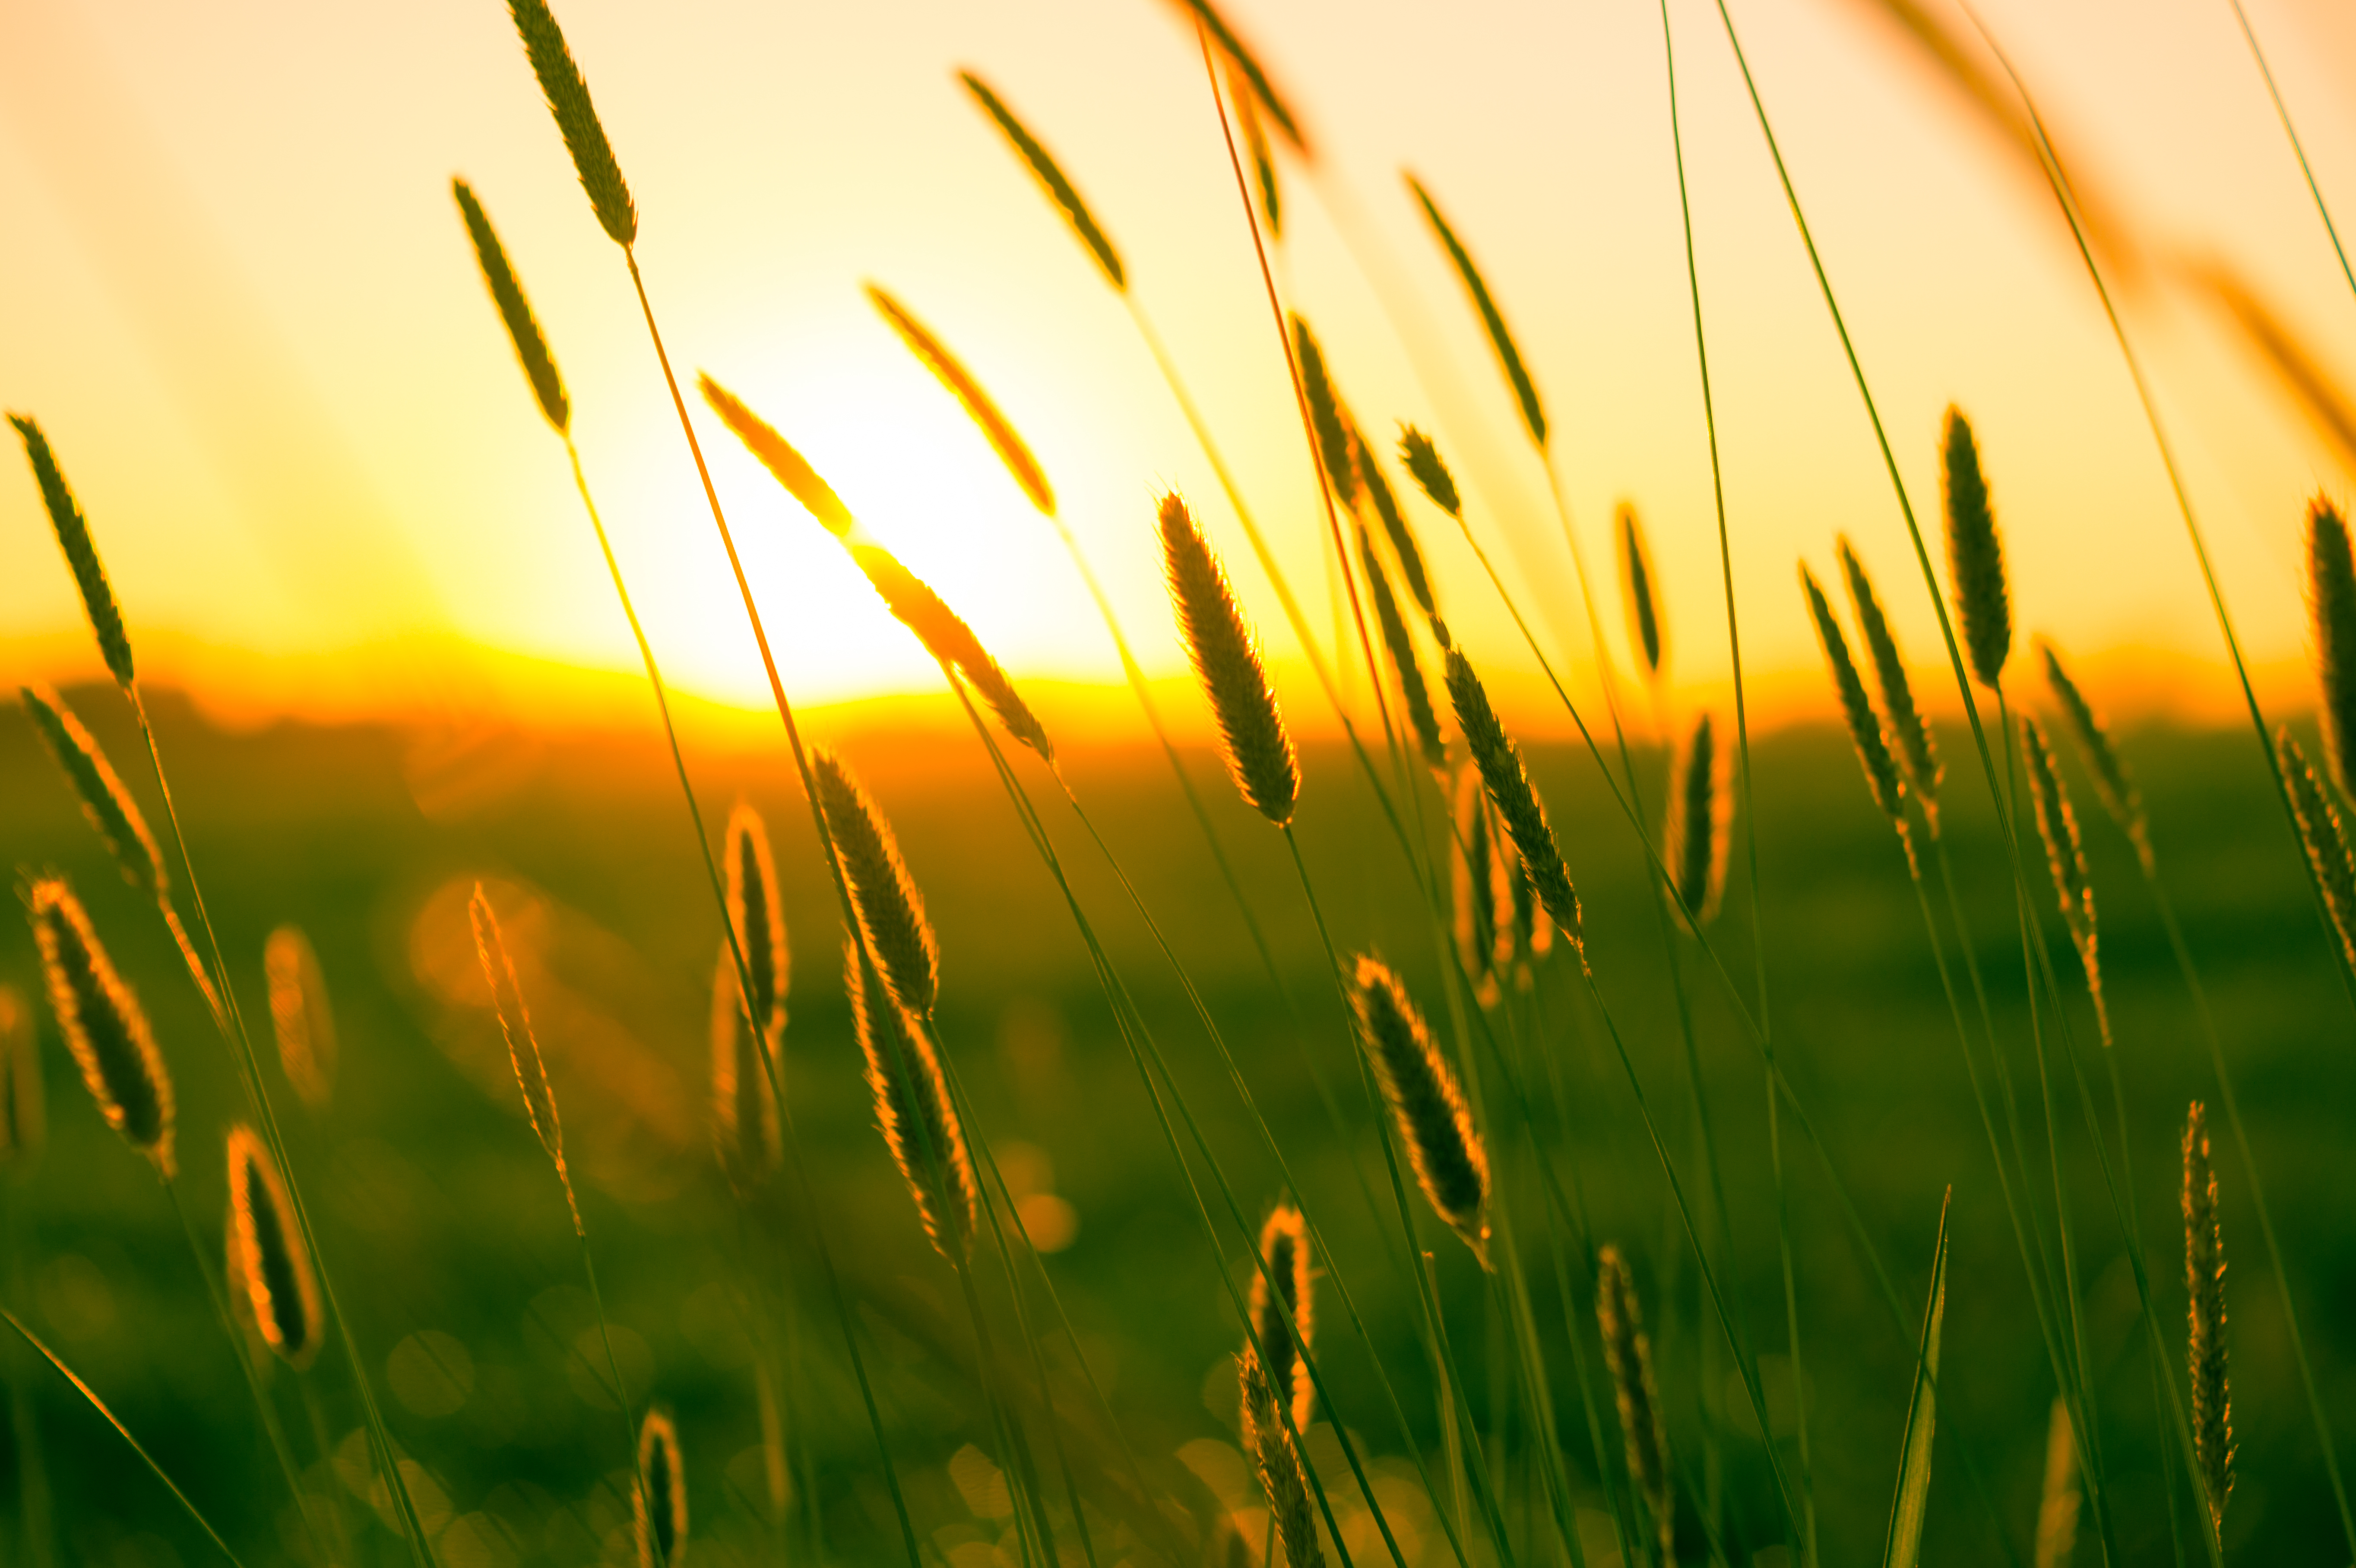
nature, grass, light, plant, sky, sun, sunrise, sunset, field, meadow, prairie, sunlight, morning, leaf, flower, summer, green, yellow, agriculture, grassland, warmth, macro photography, flowering plant, grass family, plant stem, land plant